Munsey's Magazine

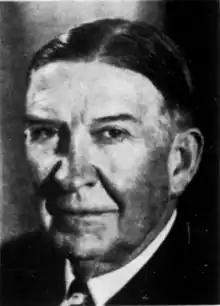
Bob Davis

In October 1891 Munsey changed the "Weekly" to a monthly, titled "Munsey's Magazine", and Richard Titherington, one of Munsey's earliest employees, was given the editorship. The size was reduced from quarto to standard, with 96 pages per issue, and the price increased to twenty-five cents ($ in ). The following April Munsey acquired "The Epoch", a general magazine that had been launched in February 1887 by DeWitt Seligman as a ten-cent weekly, and merged it with "Munsey's".